Ormonde (horse)

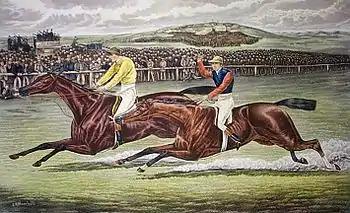
Engraving of the closing stages of the 1886 Derby, with Ormonde leading The Bard

After his Newmarket performance, Ormonde was the favourite for the Derby with Fred Archer back as his jockey. A small field of 9 went to post, with Ormonde the 40/85 favourite and his main opposition, The Bard, at 7/2 who. The Bard was also undefeated and had won many races as a two-year-old. The start was not even, with outsider Coracle almost 6 lengths clear of Ormonde, who was a similar distance clear of the rest. Ormonde and The Bard took over the lead at Tattenham corner and the two raced up the straight. The Bard got a neck in front, but when Archer asked Ormonde for an effort, he pulled in front to win by 1½ lengths from The Bard, with St. Mirin a further 10 lengths back in third.